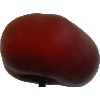
Label: Nectarine Flat 1